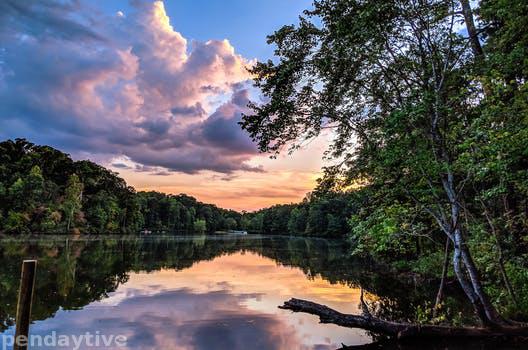
Label: Watermark